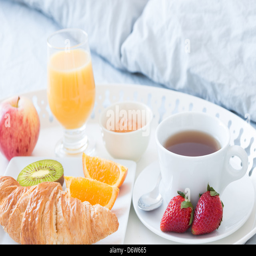
close - up of tray with tasty breakfast on a bed